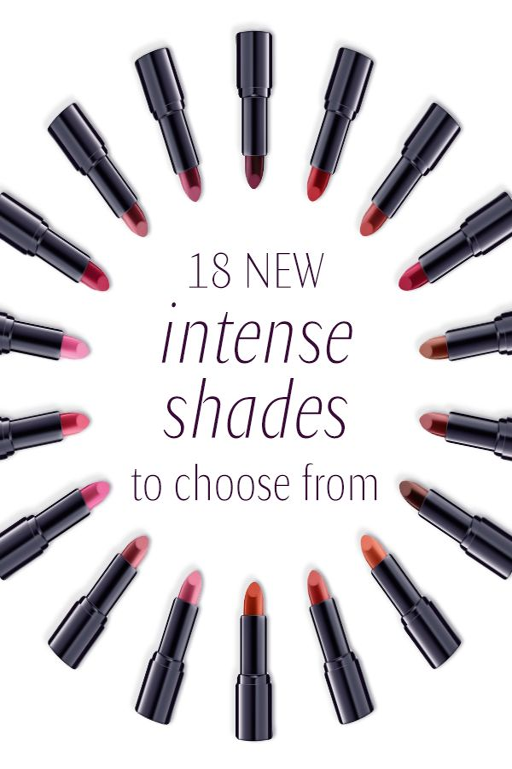
all shades of the lipstick are in stock in my salon .